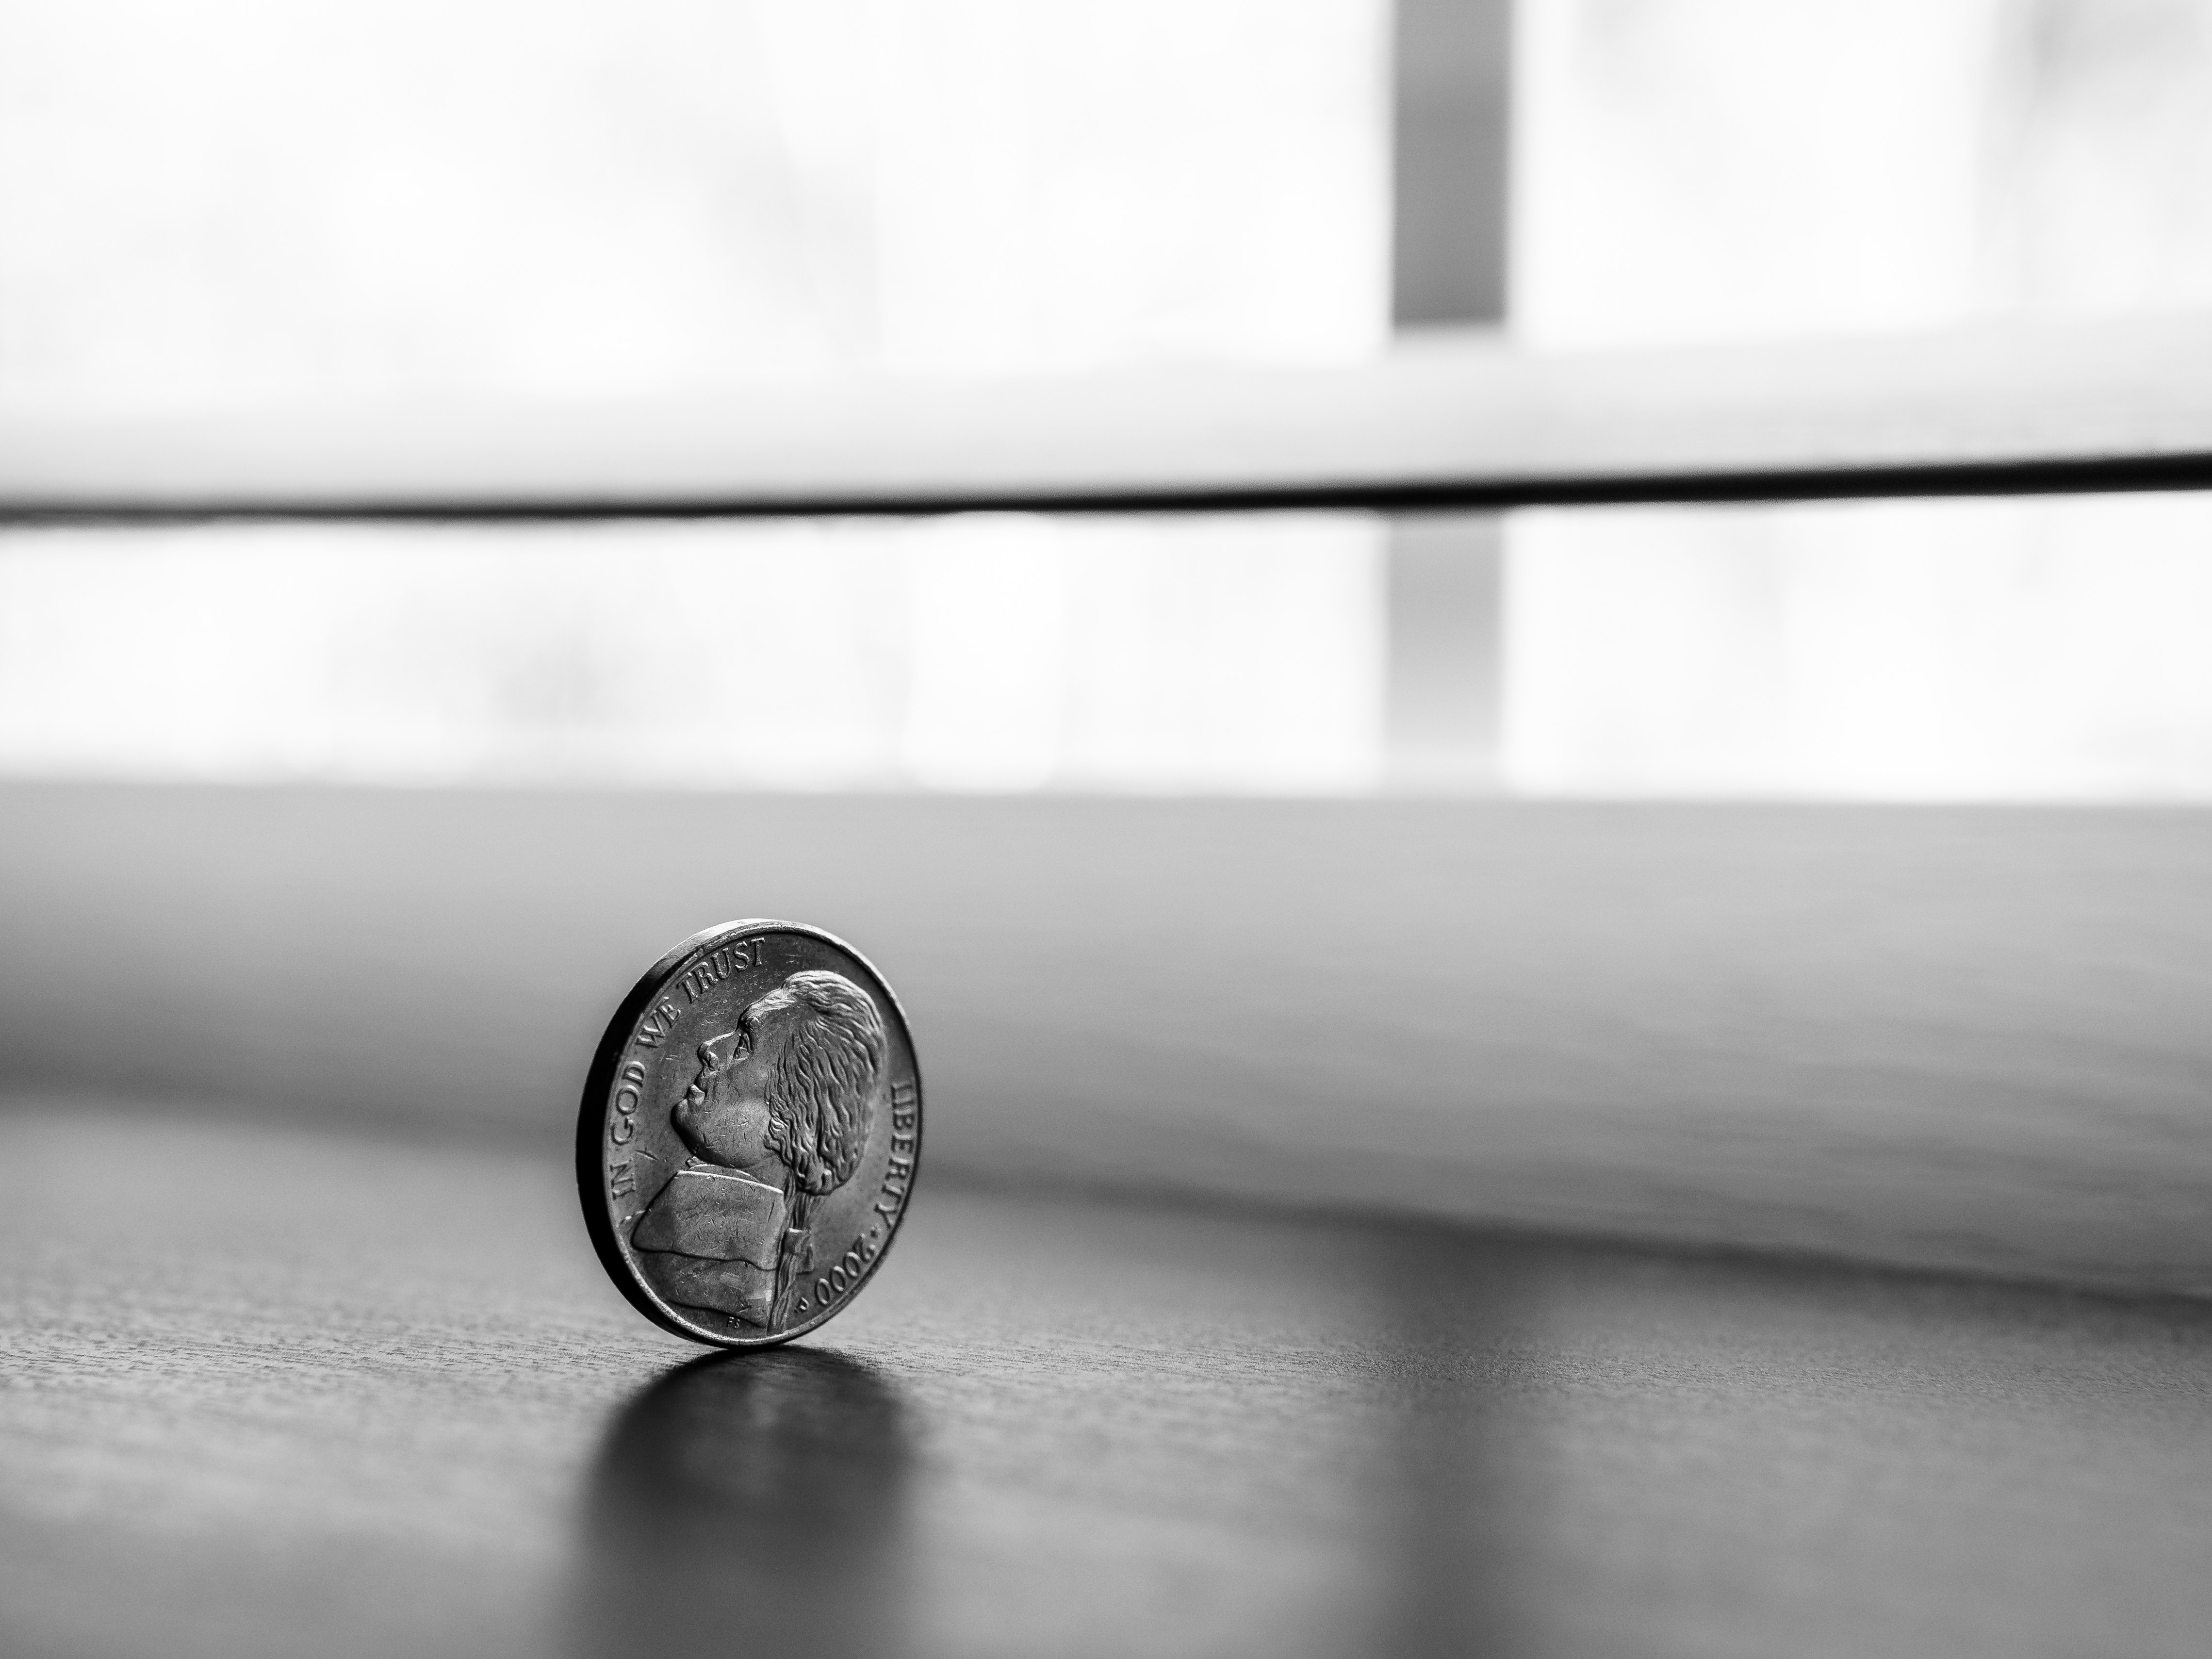
white, still life photography, photograph, black, black and white, monochrome photography, monochrome, macro photography, photography, close up, water, stock photography, line, metal, coin, circle, Transparent material, silver, still life, glass, currency, reflection, style, shadow